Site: brandenburg
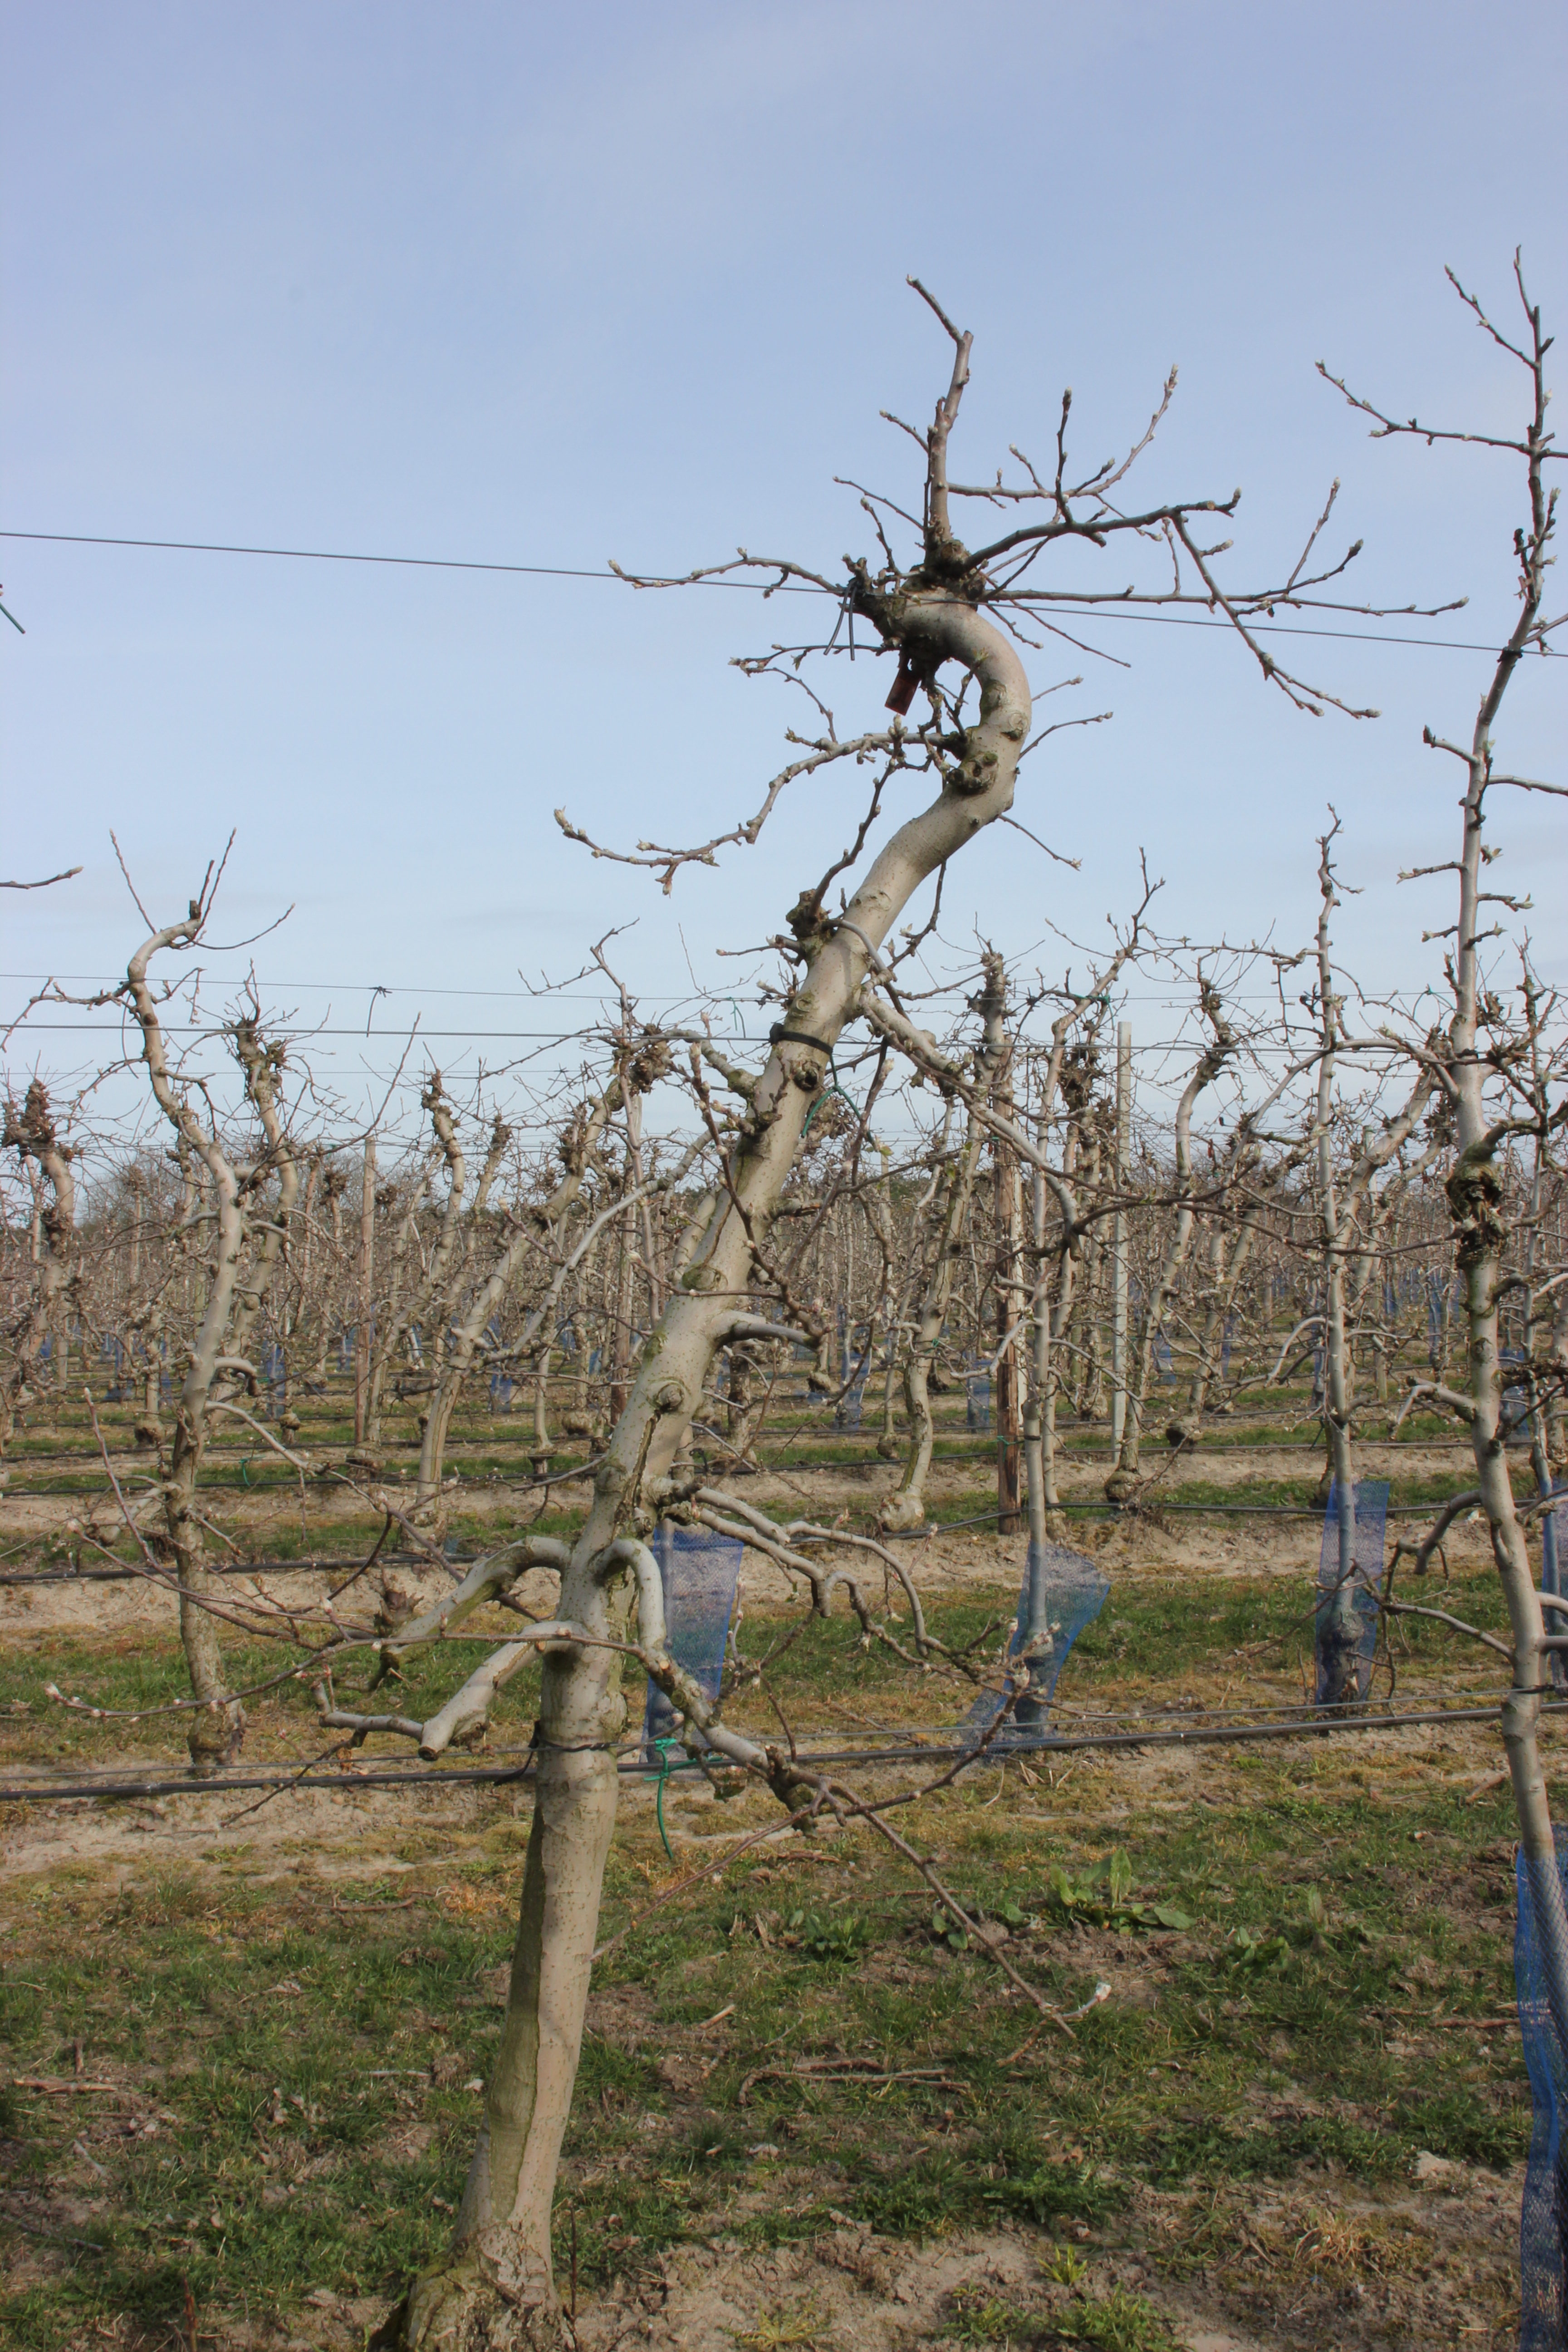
Growth stage (BBCH 54): Inflorescence emergence